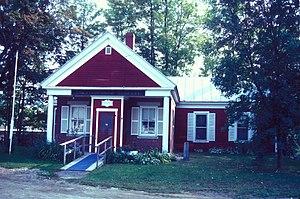
Norridgewock est une ville située dans le comté de Somerset, dans l’État du Maine, aux États-Unis. Sa population s’élevait à 3 367 habitants lors du recensement de 2010, estimée à 3 316 habitants en 2014.